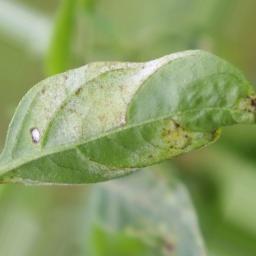
Label: powdery mildew